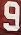
Number: 9